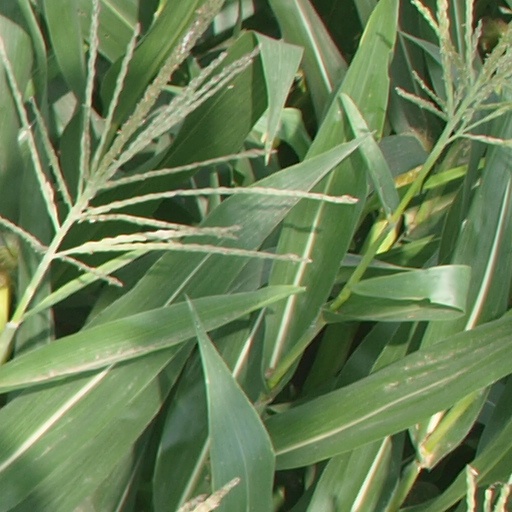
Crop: maize; corn